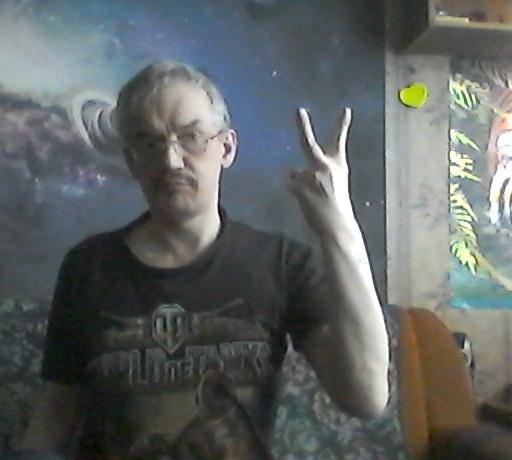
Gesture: peace_inverted